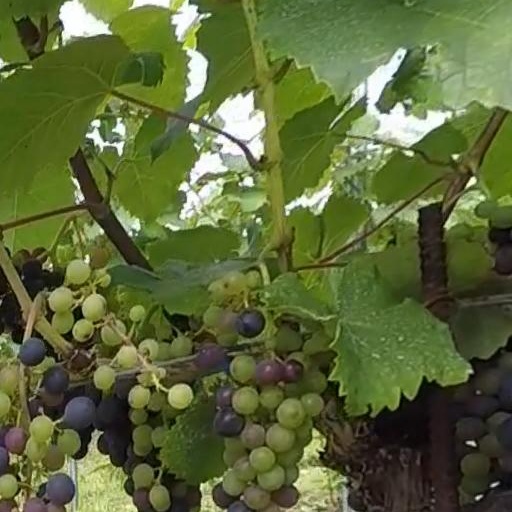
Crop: grape